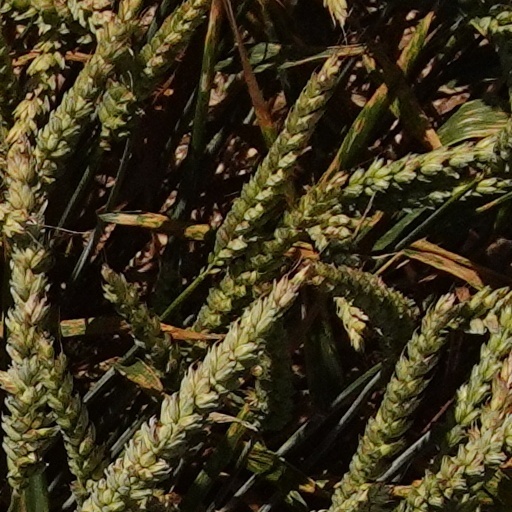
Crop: wheat